Pirin National Park

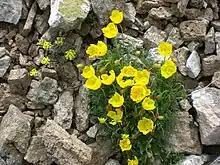
Pirin poppy ("Papaver degenii") is one of the park's endemic species.

Pirin National Park falls within the Rodope montane mixed forests terrestrial ecoregion of the Palearctic temperate broadleaf and mixed forest. The plant communities in the park can be classified into several main groups: communities found around bodies of water; bush communities of the subalpine zone; grasslands, including meadows, subalpine and alpine pastures; forest communities; rock communities; and communities of secondary character, which are a result of human activity.